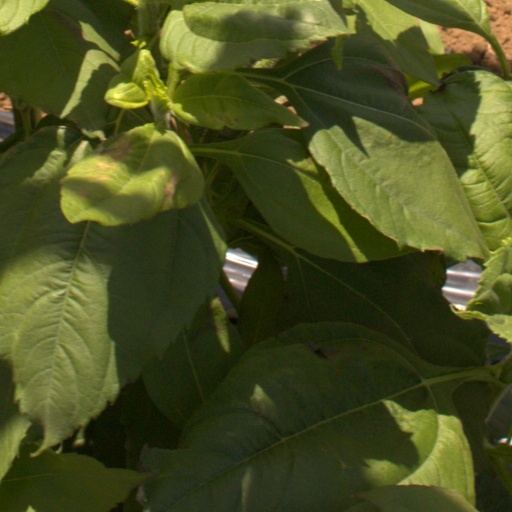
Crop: Jerusalem artichoke